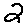
Label: 2